Analytic philosophy

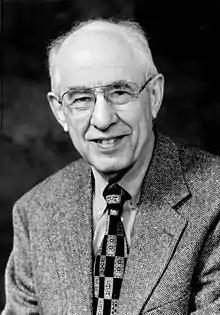
Hilary Putnam

Isaiah Berlin had a lasting influence on both analytic political philosophy and liberalism with his lecture "Two Concepts of Liberty". Berlin defined 'negative liberty' as absence of coercion or interference in private actions. 'Positive liberty' Berlin maintained, could be thought of as self-mastery, which asks not what we are free from, but what we are free to do.